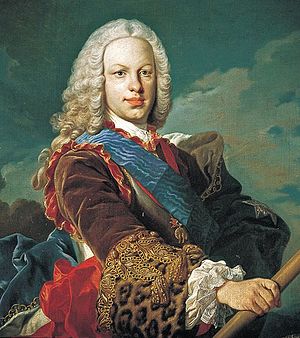
Ferdinand 6. af Spanien
Ferdinand 6.
Ferdinand 6. var konge af Spanien i 1746-59.